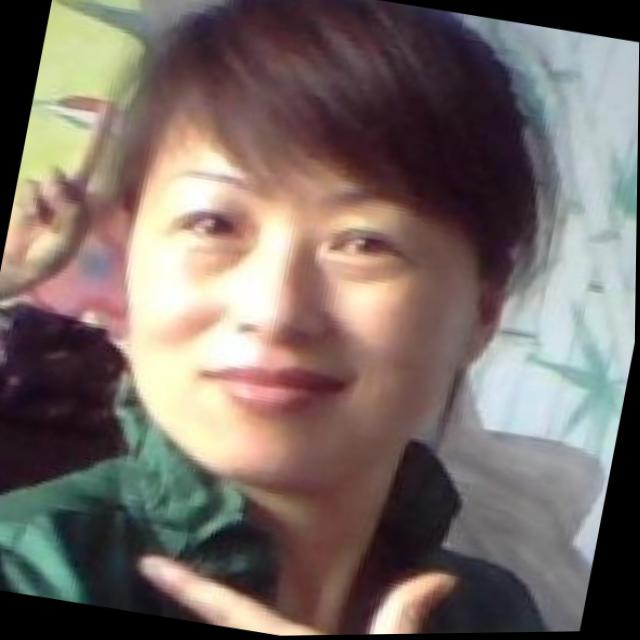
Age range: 21-44